HMS Camperdown (1885)

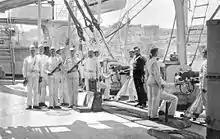

She was a full sister to , and was an improved version of the earlier and . In comparison to these earlier ships, she had an increased thickness of barbette armour, and a lengthened armour belt. The extra armour carried increased the displacement by ; in order not to increase the draught, she was lengthened by and was given more beam.